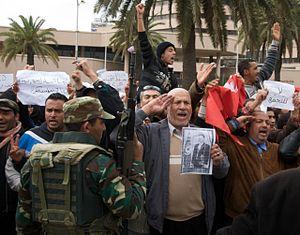
Mohamed Bouazizi, de son vrai nom Tarek Bouazizi, né le 29 mars 1984 à Sidi Bouzid et mort le 4 janvier 2011 à Ben Arous, est un vendeur ambulant tunisien dont le suicide par immolation par le feu le 17 décembre 2010 — il en meurt deux semaines plus tard — est à l'origine des émeutes qui concourent au déclenchement de la révolution tunisienne évinçant le président Zine el-Abidine Ben Ali du pouvoir, et par extension aux protestations et révolutions dans d'autres pays arabes connues sous le nom de Printemps arabe.